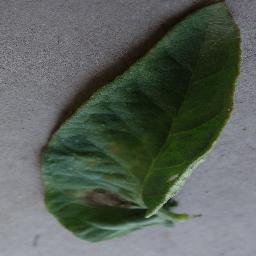
Label: Tomato___Early_blight